Which point is corresponding to the reference point?
Reference image:
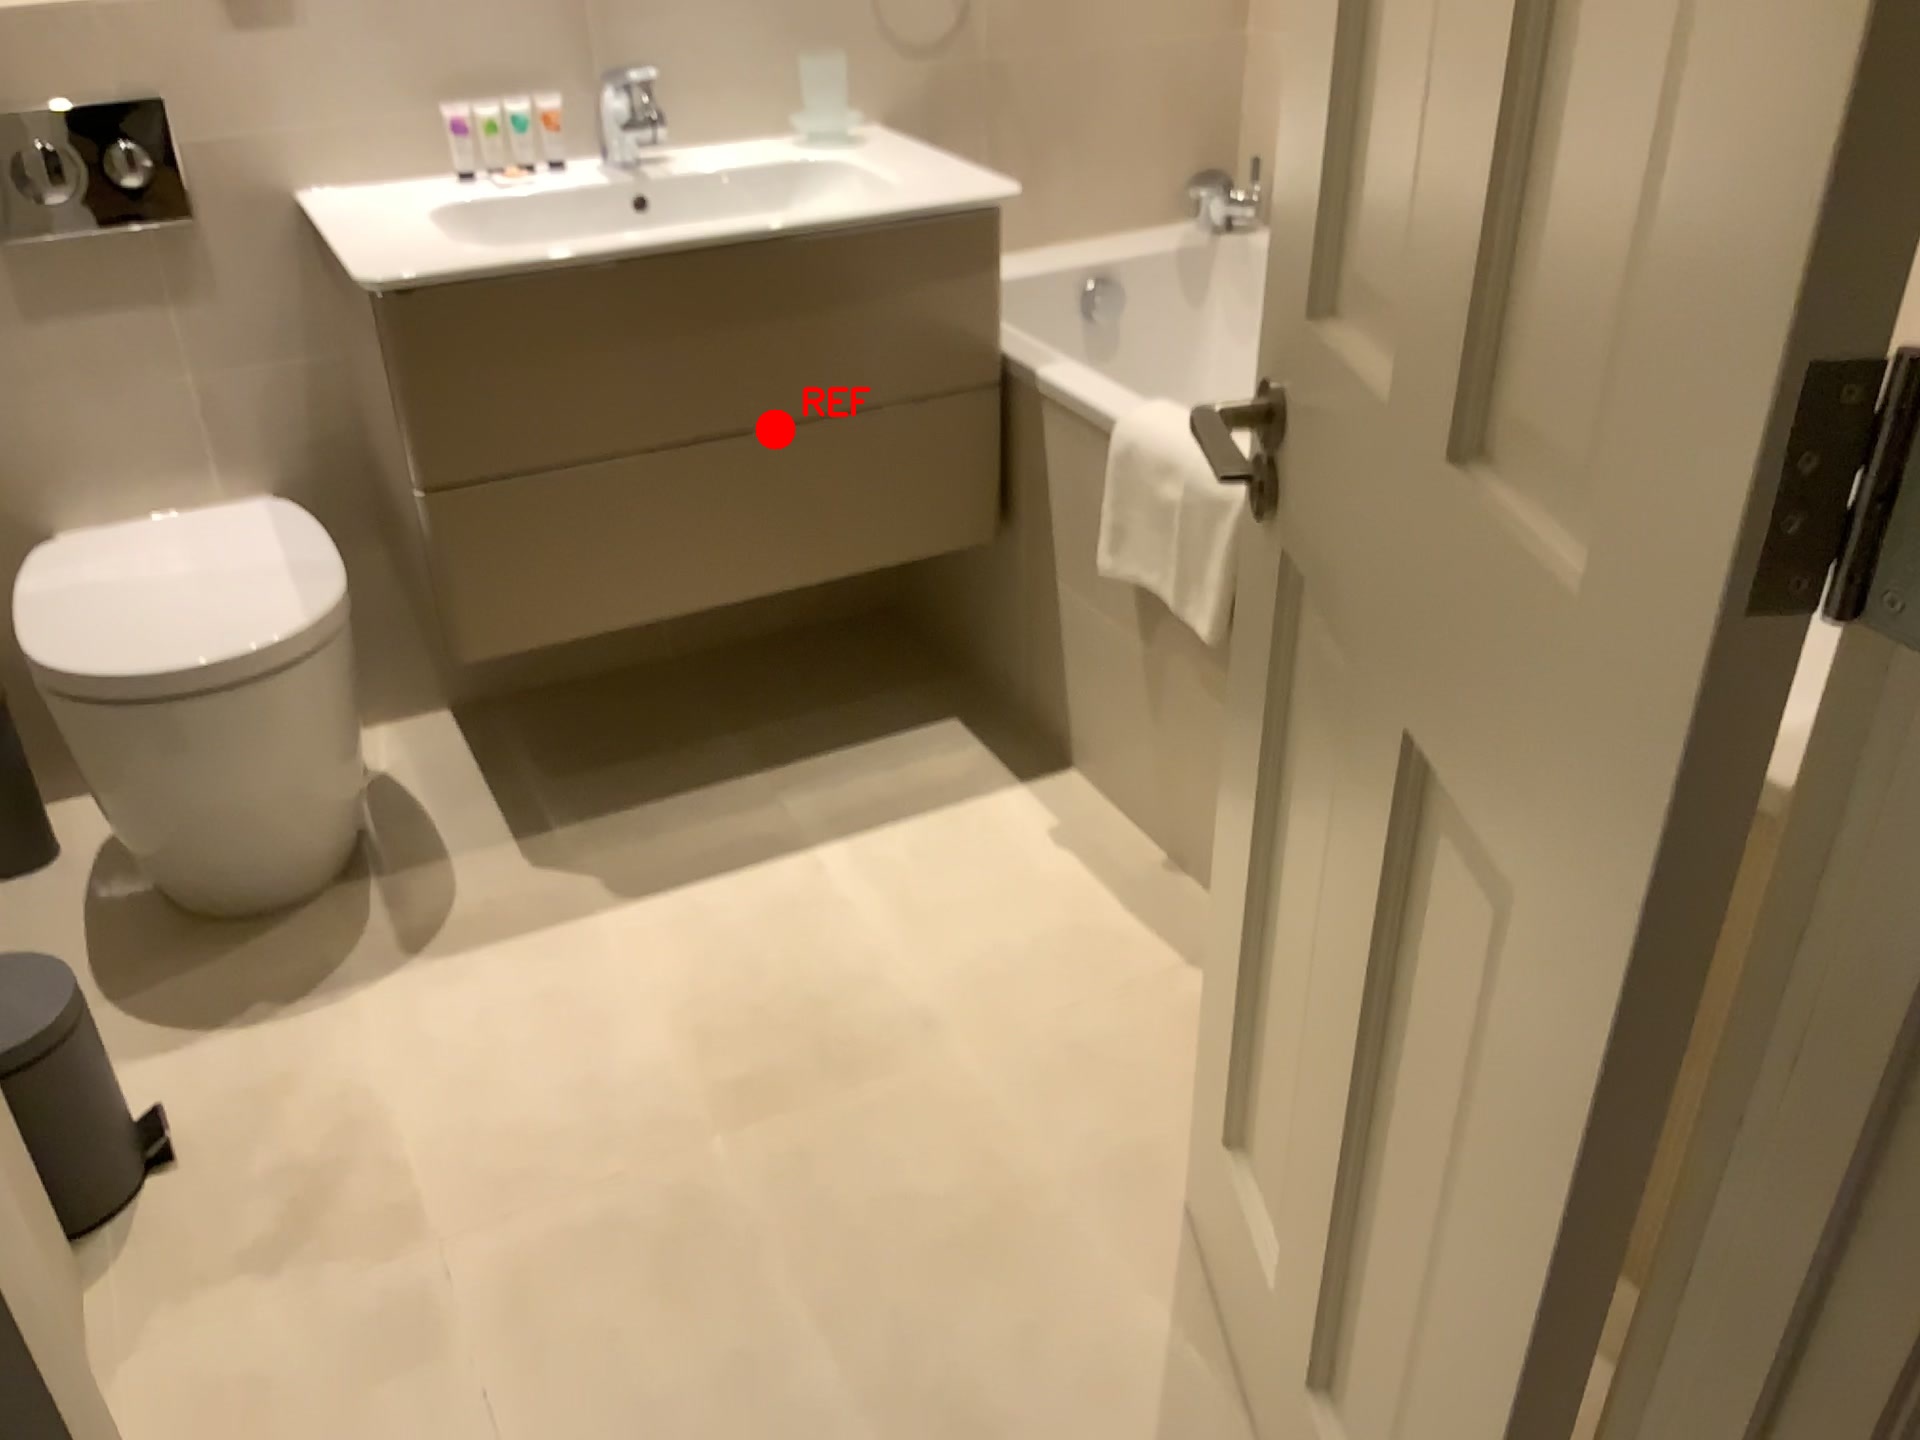
Option image:
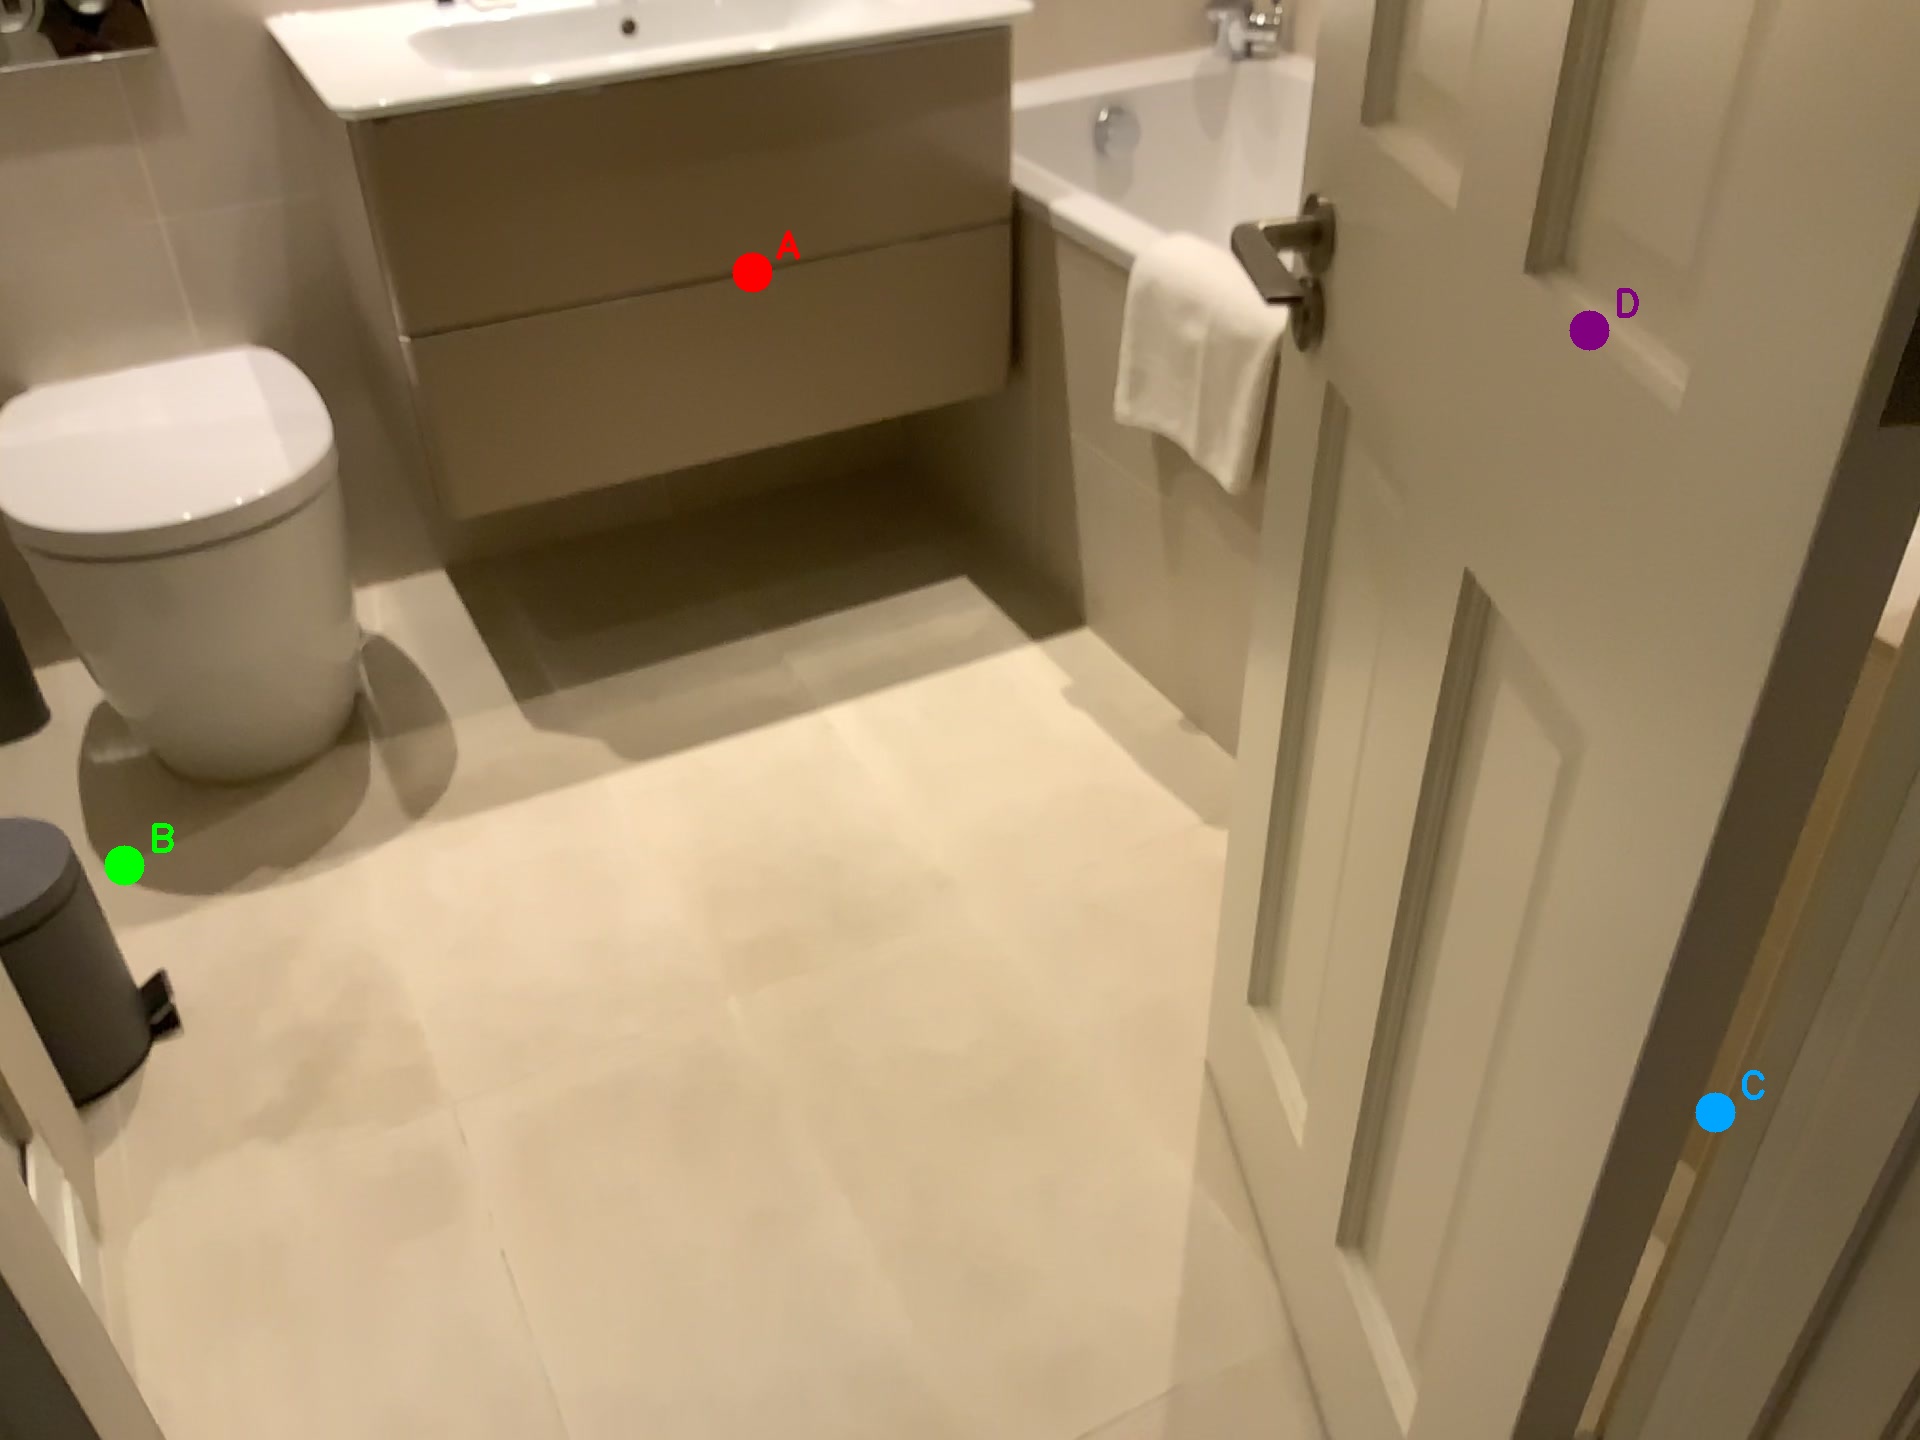
Choices:
Point A
Point B
Point C
Point D
Answer: (A)